One Washington Park

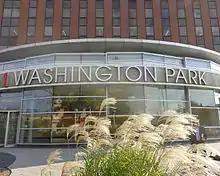
Entrance at Broad Street

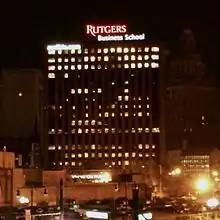
As seen from Broad Street Station

One Washington Park is located at the northern end of Downtown Newark, across from the now closed Bears & Eagles Riverfront Stadium nearby the James Street Commons Historic District and the city's cultural district which includes the Newark Museum, Newark Public Library, and New Jersey Performing Arts Center. It is near highways and public transportation, notably Interstate 280 and Newark Broad Street Station, where there is service on New Jersey Transit Morris and Essex and Montclair-Boonton Lines (including non-stop Midtown Direct service to New York Penn Station) and Newark Light Rail service to Newark Penn Station. The Harriet Tubman Square light rail station is also nearby.